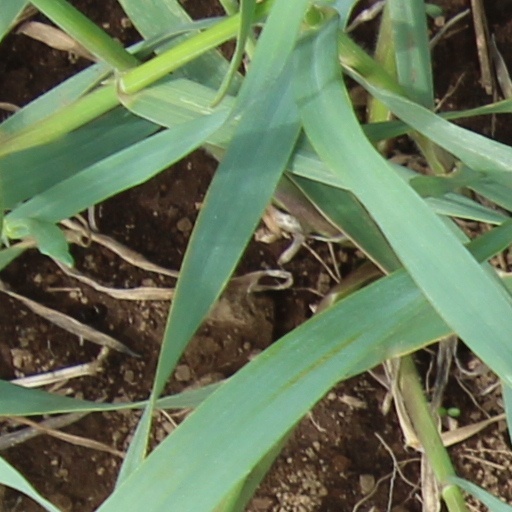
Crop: wheat